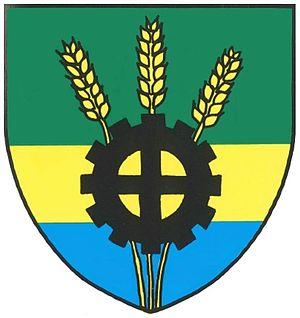
Breitenau est une commune autrichienne du district de Neunkirchen en Basse-Autriche.